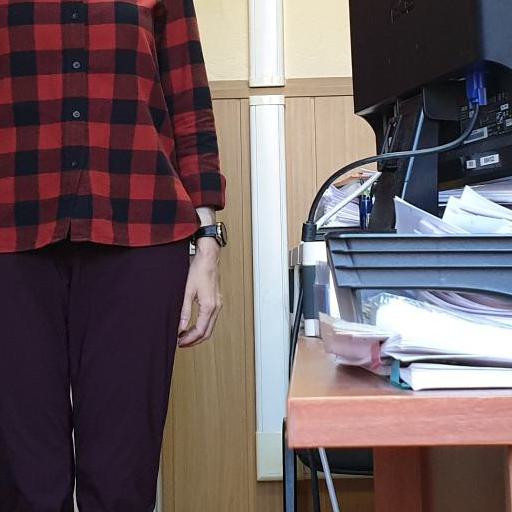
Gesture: no_gesture